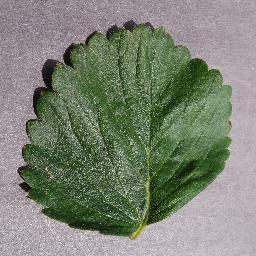
Label: Strawberry___healthy